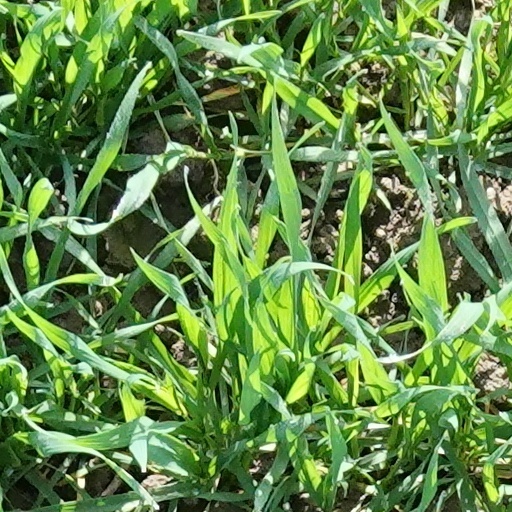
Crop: wheat